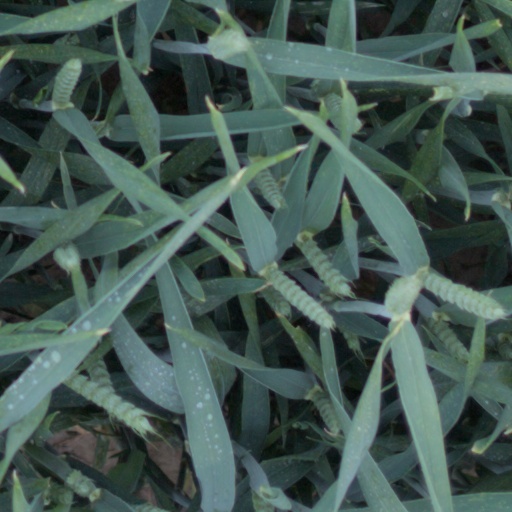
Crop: wheat